MTORC1

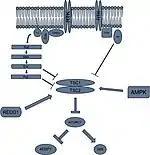
The General mTORC1 Pathway.

Insulin-like growth factors can activate mTORC1 through the receptor tyrosine kinase (RTK)-Akt/PKB signaling pathway. Ultimately, Akt phosphorylates TSC2 on serine residue 939, serine residue 981, and threonine residue 1462. These phosphorylated sites will recruit the cytosolic anchoring protein 14-3-3 to TSC2, disrupting the TSC1/TSC2 dimer. When TSC2 is not associated with TSC1, TSC2 loses its GAP activity and can no longer hydrolyze Rheb-GTP. This results in continued activation of mTORC1, allowing for protein synthesis via insulin signaling.